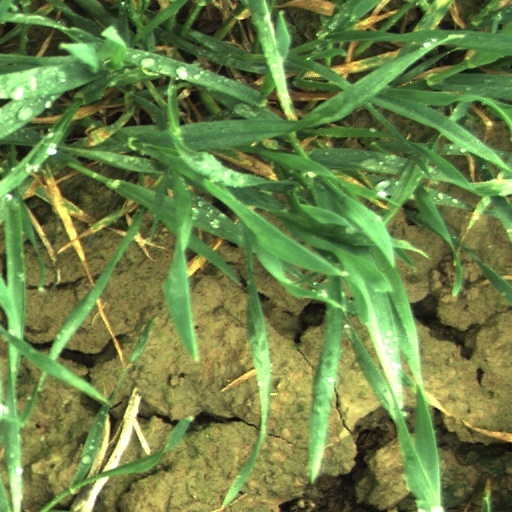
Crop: wheat